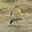
Label: bird